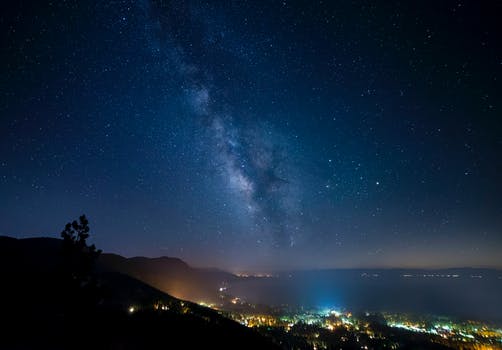
Label: No Watermark